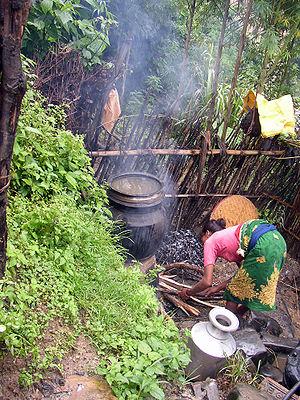
La cuisine népalaise est la cuisine du Népal. La diversité géographique et culturelle du pays fournit un espace suffisant pour une variété de cuisines basées sur l'ethnie, le terrain et le climat.
Le raksi est un alcool de riz ou millet distillé du Népal et Tibet.